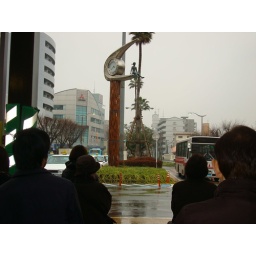
There is an interesting clock in front of the train station